Answer in natural language. Consider the 3D positions of the objects in the scene and not just the 2D positions in the image. Is the centerpoint of  brown rectangular extendable dining table at a higher height than lowprofile bed with blue bedding? Choose between the following options: no or yes
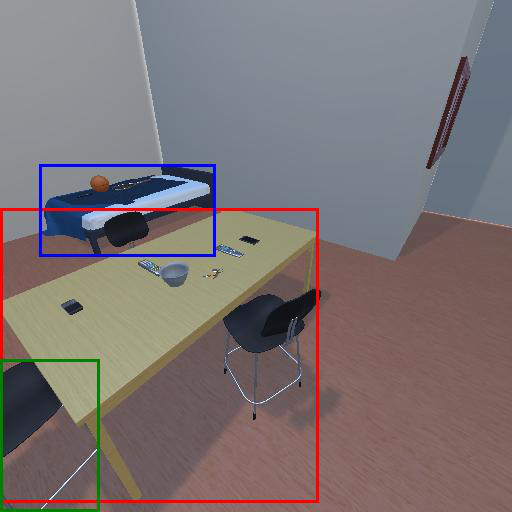
<answer>yes</answer>